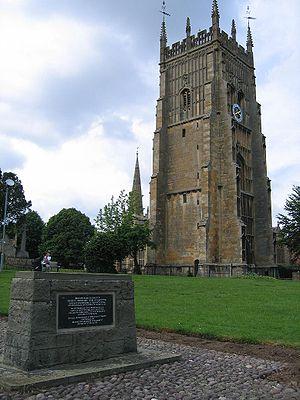
Evesham est une paroisse civile du Worcestershire, en Angleterre, située dans la vallée inondable de l'Avon. Au moment du recensement de 2001, sa population était de 22 304 habitants. Elle dépend administrativement du District de Wychavon. Elle est équidistante de Worcester, Cheltenham et Stratford-upon-Avon. Le pays est renommé pour ses jardins fleuris. Le centre-ville, situé dans un méandre de la rivière, est régulièrement sinistré par les crues : l'inondation de 2007 a été catastrophique.
Simon V de Montfort, 6ᵉ comte de Leicester et comte de Chester, noble d'origine française, il est l'un des grands barons anglais qui s'opposèrent à son beau-frère le roi d'Angleterre, Henri III, lors de la seconde guerre des Barons.